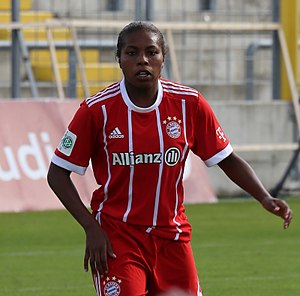
Lineth Beerensteyn
Lineth Beerensteyn er en hollandsk professionel fodboldspiller, angriber, der spiller for den tyske Bundeliga fodboldklub Bayern München og Hollands kvindefodboldlandshold.